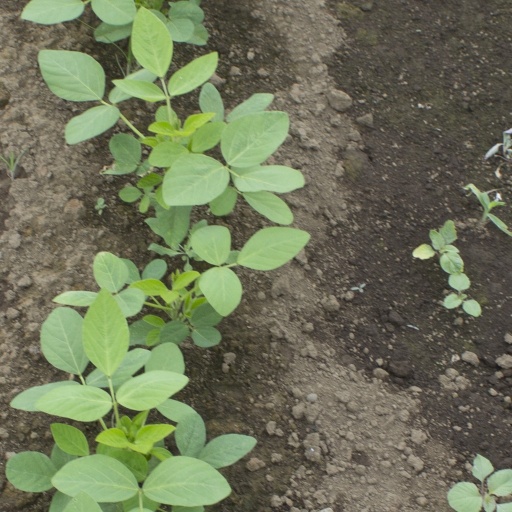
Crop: soybean